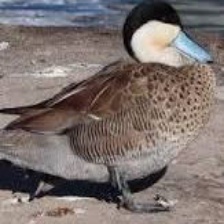
Species: PUNA TEAL
Scientific name: ANAS PUNA
ImageNet parent category: drake